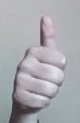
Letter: aleff